Butugychag

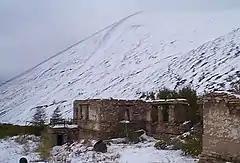
Remains of the Butugychag tin mine.

Butugychag was a tin, gold and uranium mine and a former forced labour camp in the Kolyma region of North-Eastern Russia, present-day Magadan Oblast.